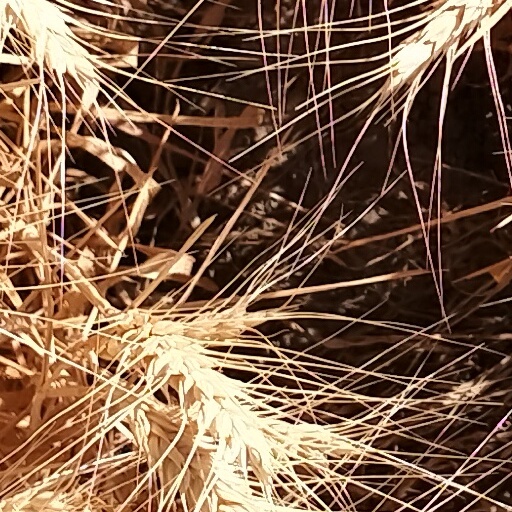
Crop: wheat